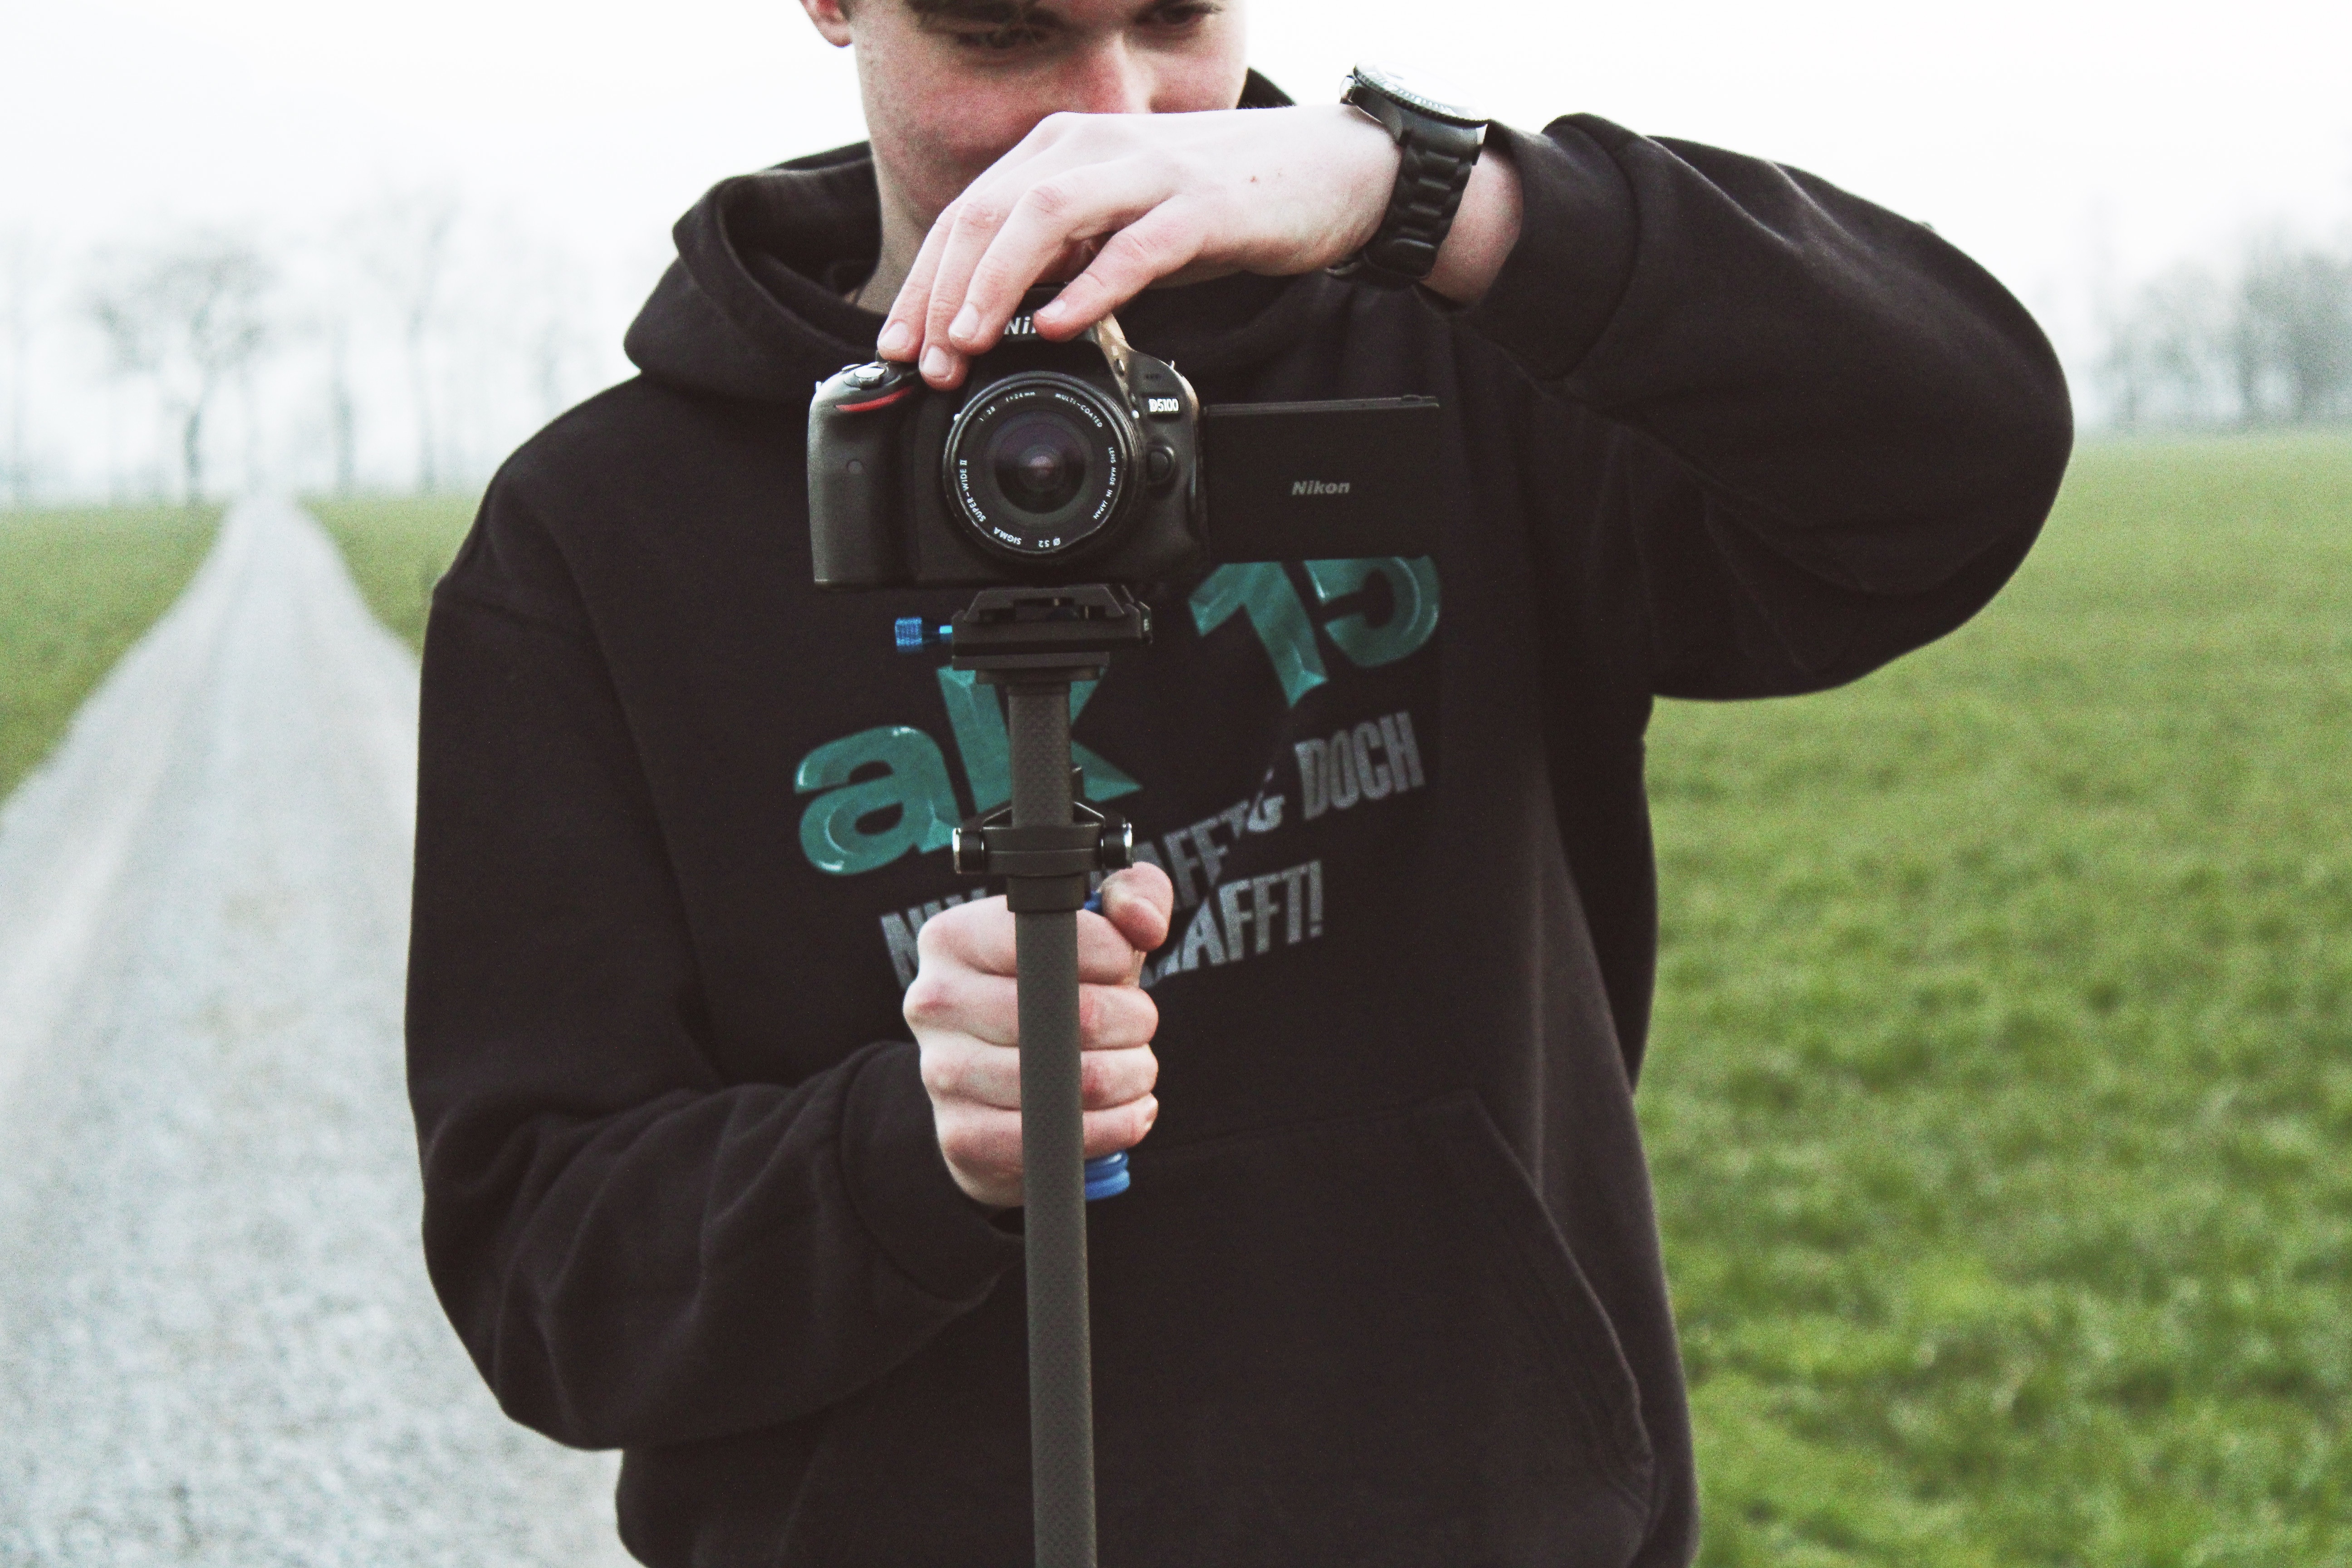
grass, camera, photography, photographer, reflex camera, camera lens, photojournalist, filmmaking, cinematographer, videographer, digital slr, single lens reflex camera, cameras optics, camera operator, camera accessory